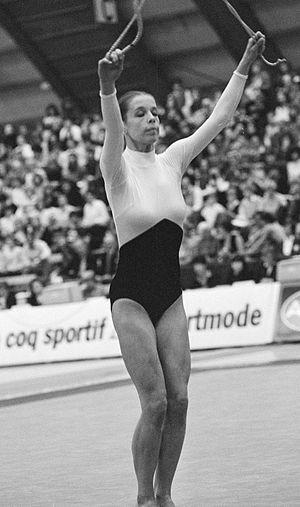
Regina Weber est une gymnaste rythmique allemande.